5th Dalai Lama

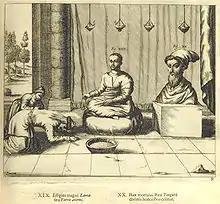
Contemporary Western engraving of 5th Dalai Lama, figure XIX, Latin caption translates "The figure of the great Lama, or the Eternal Father". Bust caption for figure XX translates "The late king Han of Tanguth is worshipped with divine honors"; thus more likely depicts Altan Khan of Tümed than Güshi Khan. Based on reports by Johannes Grueber of his 1661 visit to Lhasa. A. Kircher, "China Illustrata", 1667.

There are some fairly subtle philosophical differences between the Jonang and Gelug schools' respective "zhentong" and "rangtong" views on voidness. After moving to Amdo the school's distinct transmission lineages of both "zhentong" philosophy and Dro Kalachakra completion stage practices could be preserved and survived intact to this day. In late 2001, the current 14th Dalai Lama reportedly composed an "Aspiration Prayer for the Flourishing of the Jonang Teachings" entitled in (which might be called quite strongly worded).